Tanja Pečar

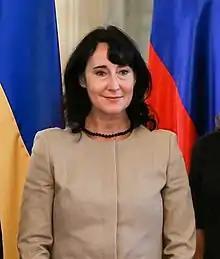
Pečar in 2016

Tanja Pečar (born 1964) is a Slovenian lawyer who was the first lady of Slovenia from 2012 to 2022, as the partner of Slovenia's president Borut Pahor.